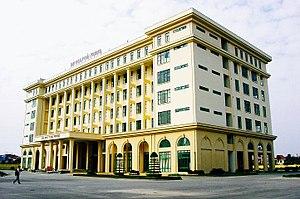
l'Université Médicale de Hai Phong
L’université médicale de Hải Phòng est une université de Hải Phòng fondée en 1979 par le Gouvernement de la République socialiste du Viêt Nam. Elle était jadis appelée « École de médecine de Hải Phòng ».